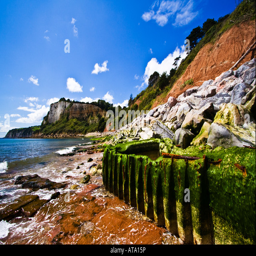
unesco world heritage site is the only place where the old red cliffs of geologic time period